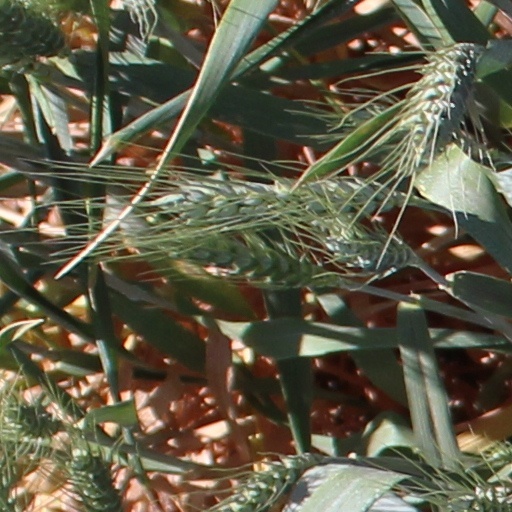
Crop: wheat